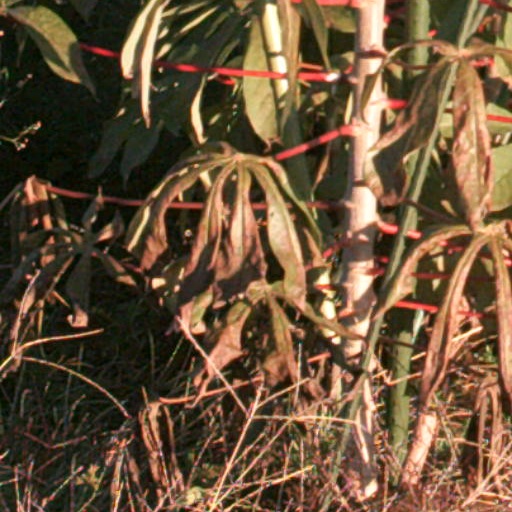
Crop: cassava